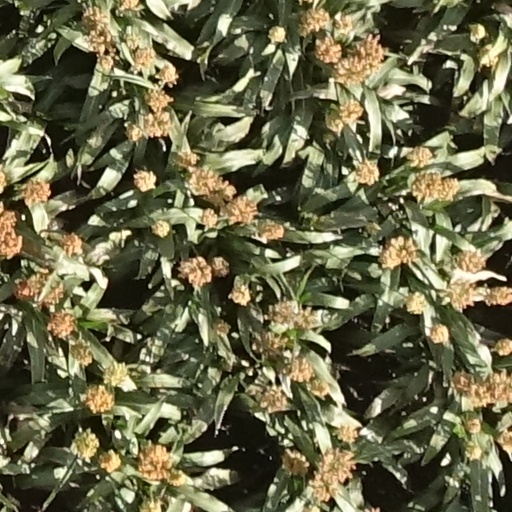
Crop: sorghum